United States Army Basic Training

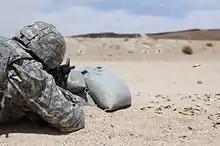
Weapon range.

The event “The First 100 Yards,” an homage to their lineage of closing the last 100 yards of the fight (no more shark attack), incorporates teamwork into a competition that features mental and physical challenges on the day they arrive to their basic training company.